Token (railway signalling)

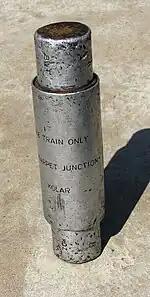
One Train Only token used by Indian Railways

For convenience in passing it from hand to hand, the token was often in the form of a staff, typically long and diameter, and is referred to as a "train staff". Such a staff is usually literally a wooden staff with a brass plate stating the two signal boxes between which it is valid.